Cunninghame Graham

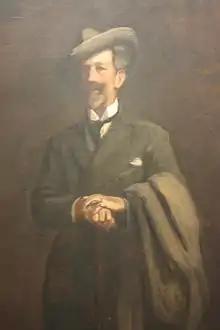
Robert Bontine Cunninghame Graham by John Mansfield Crealock

Robert Bontine Cunninghame Graham (24 May 1852 – 20 March 1936) was a Scottish politician, writer, journalist and adventurer. He was a Liberal Party Member of Parliament (MP); the first ever socialist member of the Parliament of the United Kingdom; a founder, and the first president, of the Scottish Labour Party; a founder of the National Party of Scotland in 1928; and the first president of the Scottish National Party in 1934.